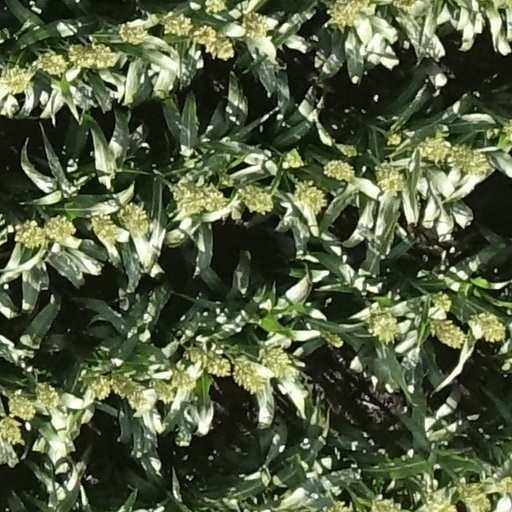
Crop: sorghum